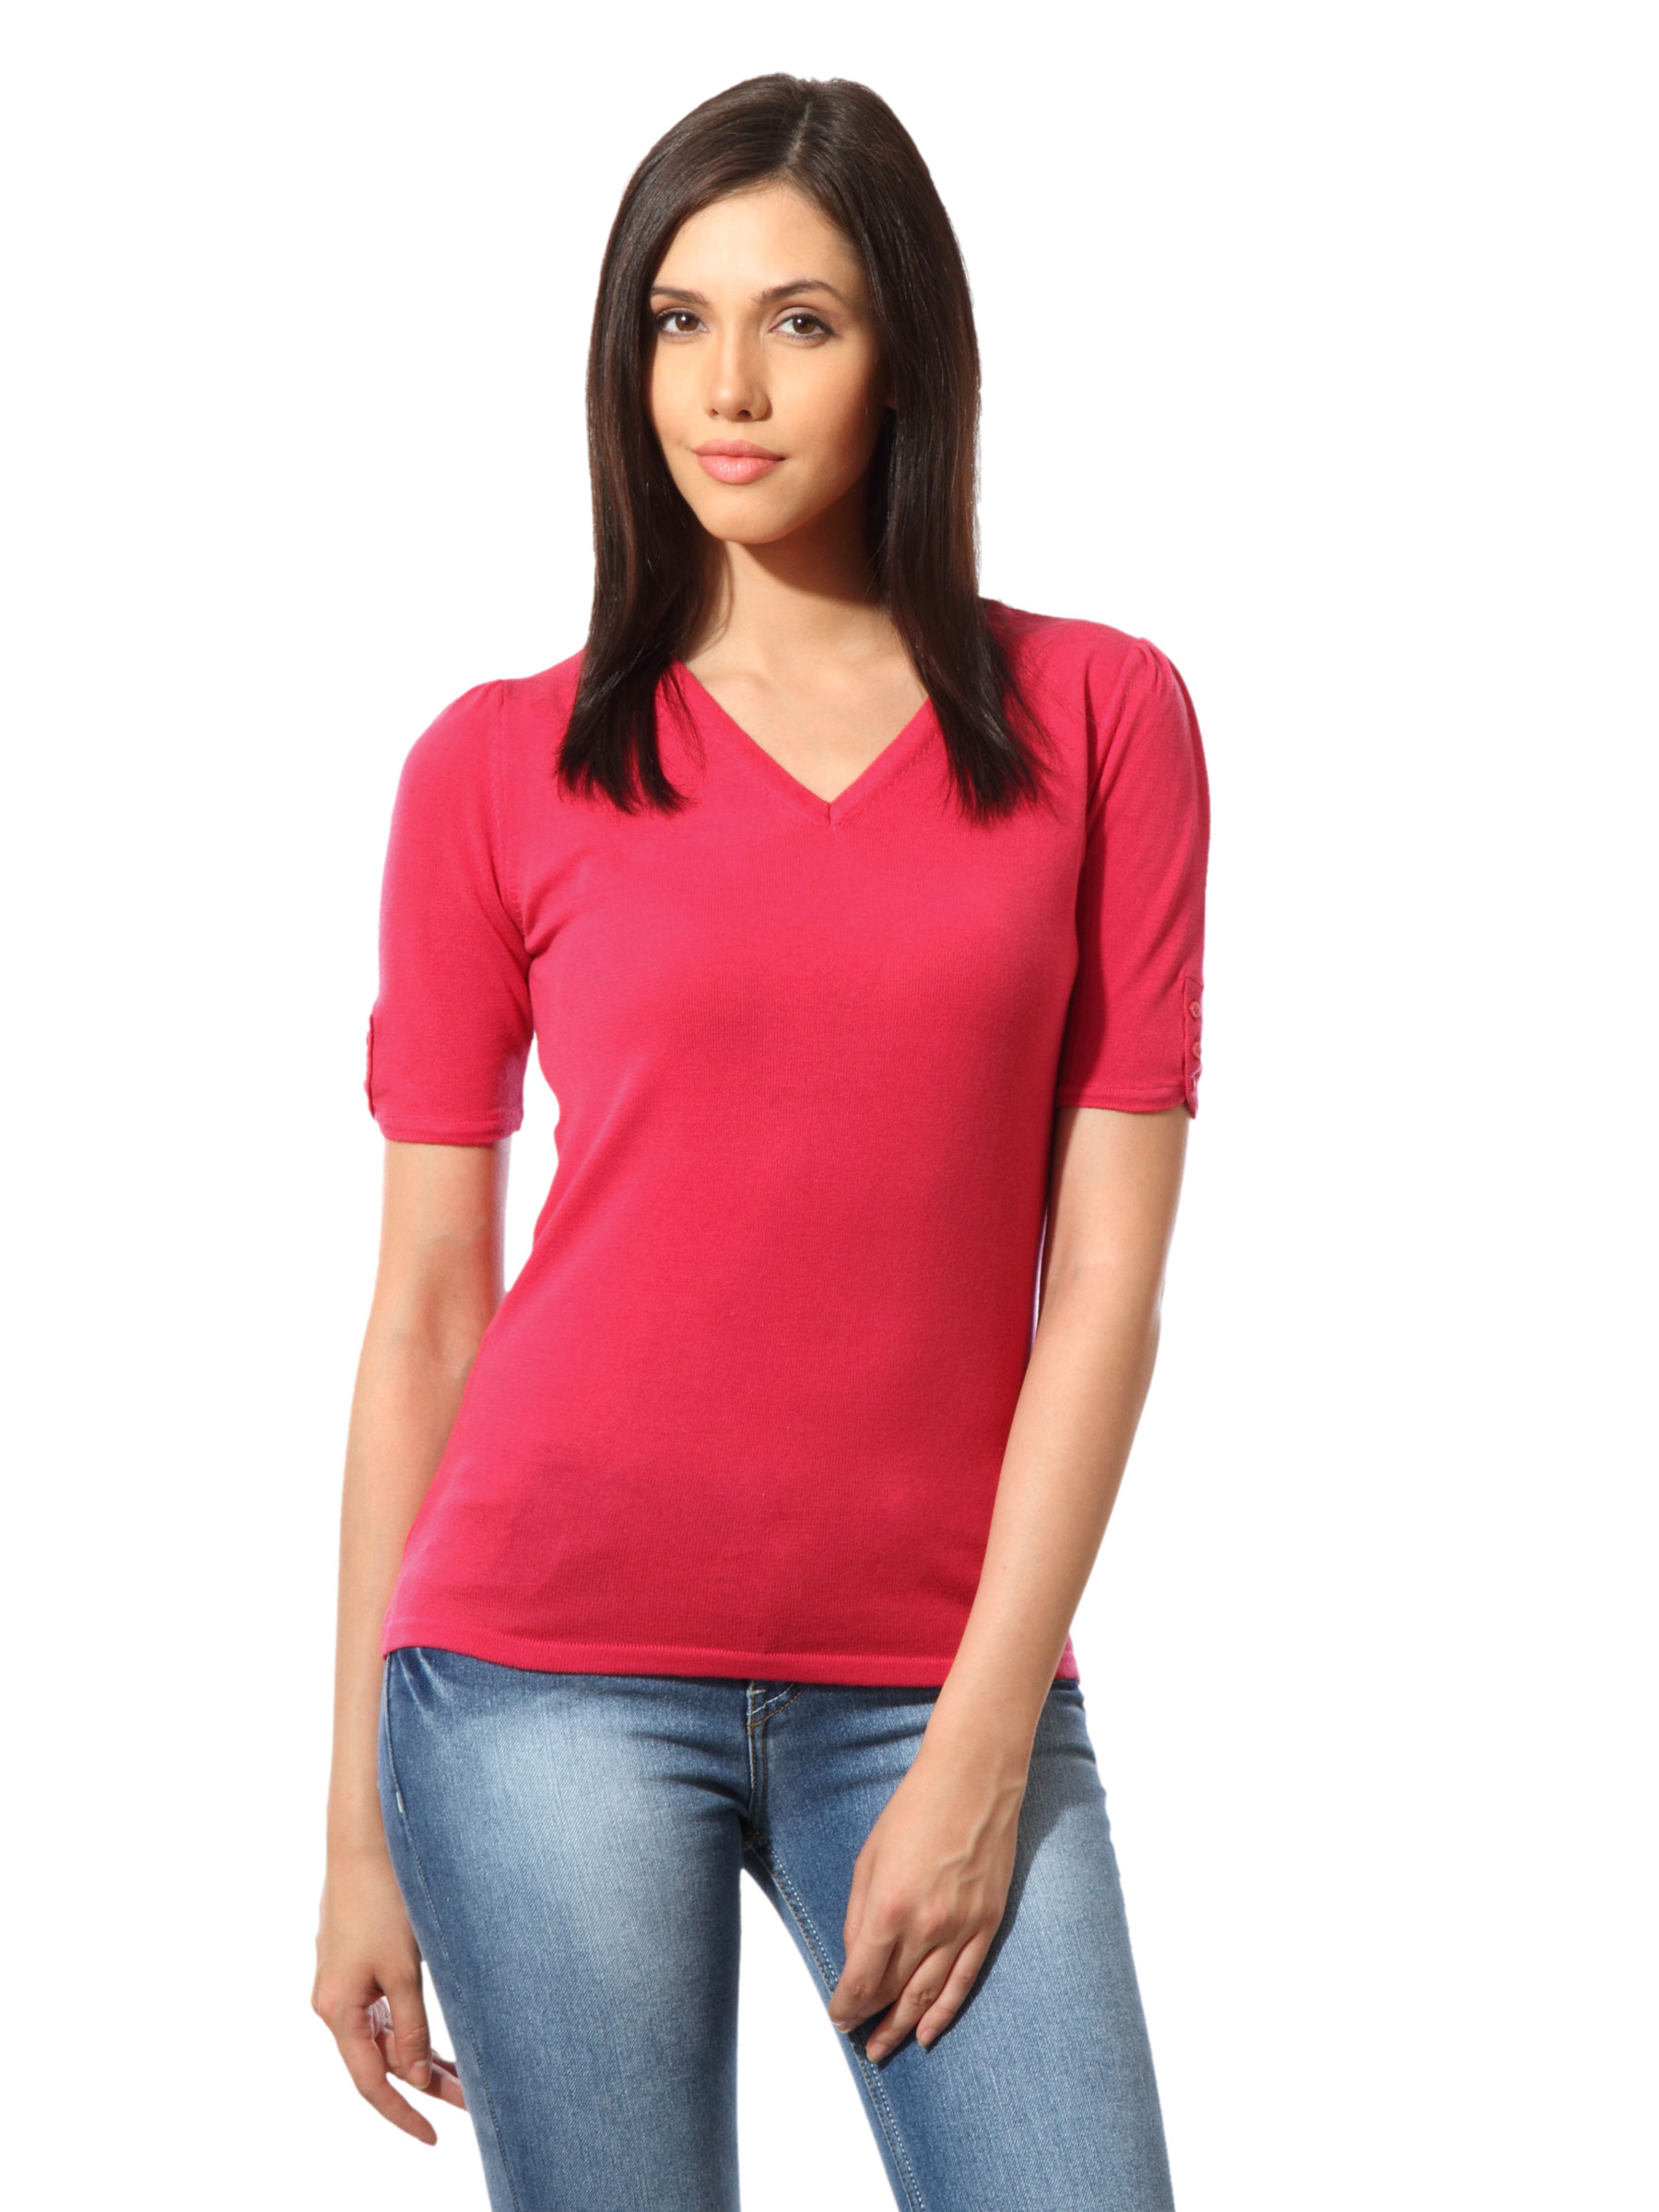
United Colors of Benetton Women Red Top
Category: Apparel / Topwear / Tops
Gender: Women
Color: Red
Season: Summer 2012
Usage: Casual